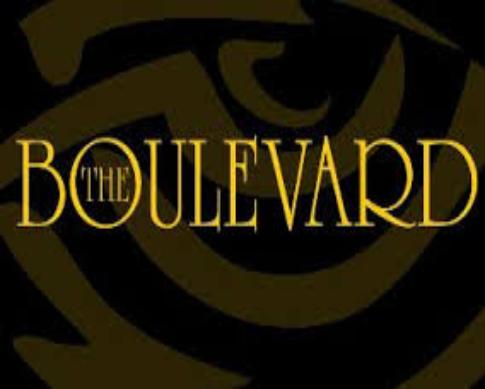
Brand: Boulevard
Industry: Necessities